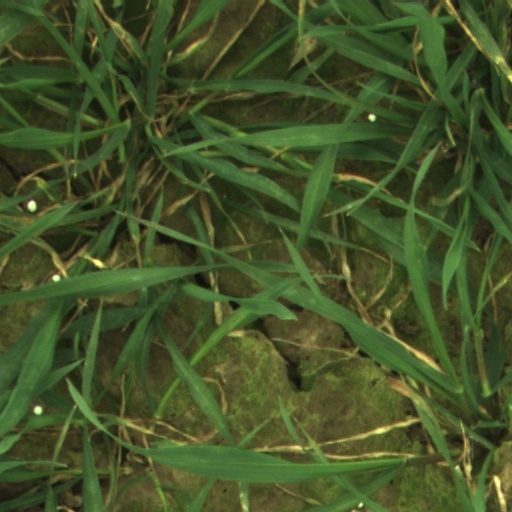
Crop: wheat